Aksaray

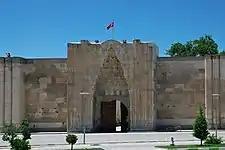
Monumental entrance of the Sultan Han

Several monumental caravanserais straddle the trade route linking Konya to Aksaray that once continued to Persia (the "Uzun Yolu"). The best known and most impressive is Sultan Han, located in Sultanhan village about west of Aksaray. A date on this fortified structure indicates that it was built in 1229, during the reign of the Seljuk Sultan Kayqubad I, by the Syrian architect Mohammed Bin Havlan El Dimaski (the word Dimasci indicating Damascus) . After it was partially destroyed by a fire, it was restored and extended in 1278 by the governor Seraceddin Ahmed Kerimeddin bin El Hasan during the reign of Sultan Kaykhusraw III. It was then the largest caravanserai in Turkey. Today, it is one of the best surviving examples of Anatolian Seljuk architecture.